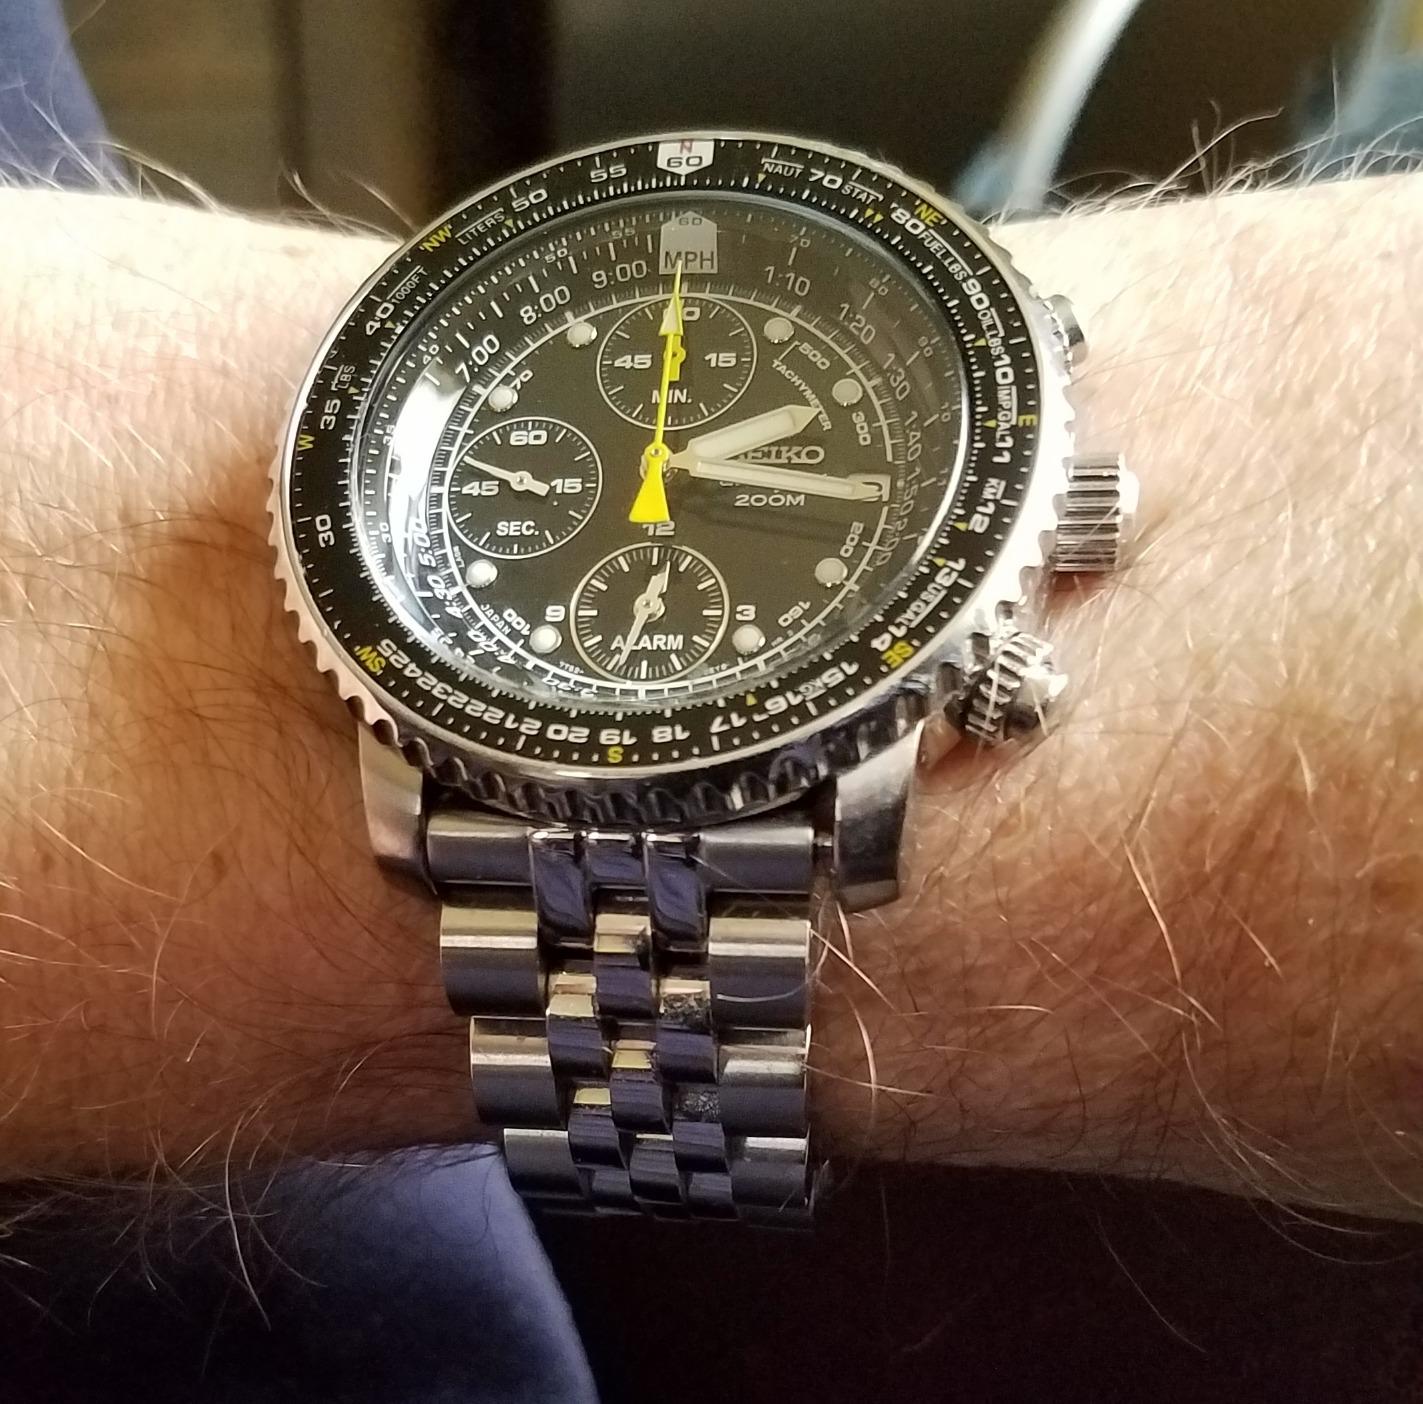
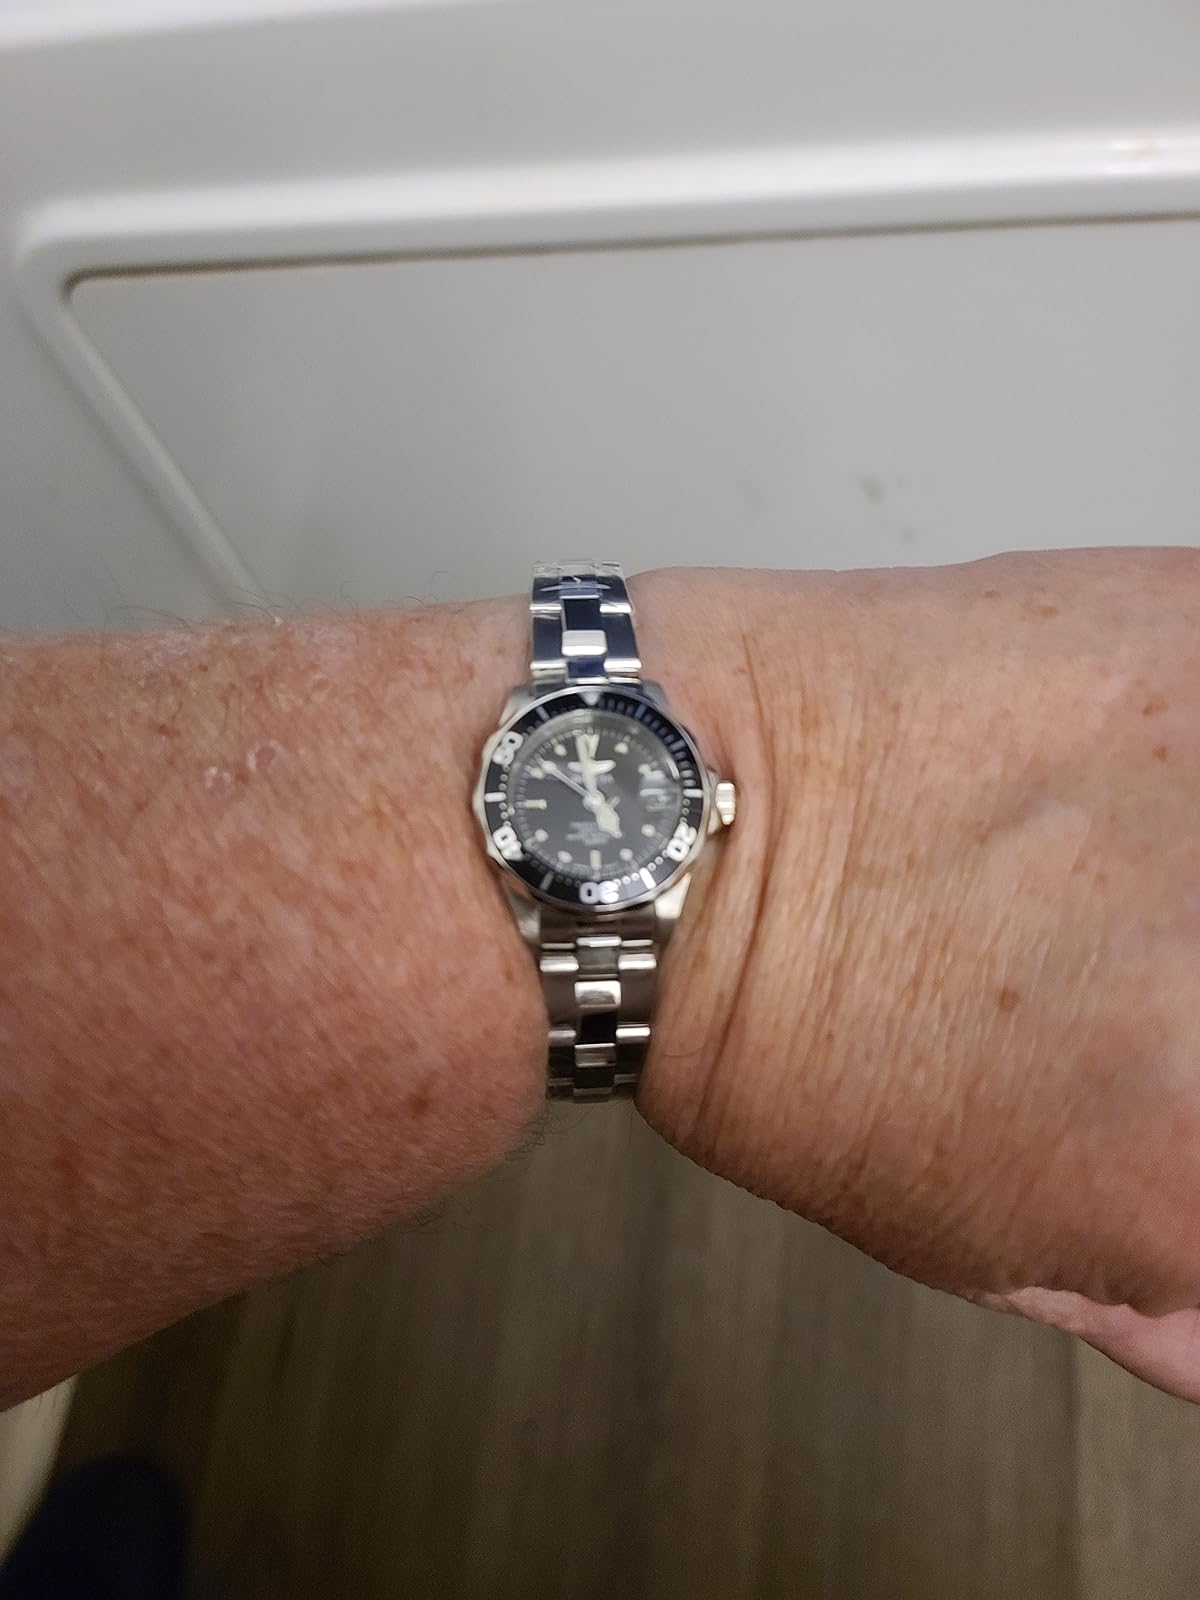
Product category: accessories_watch
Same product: no